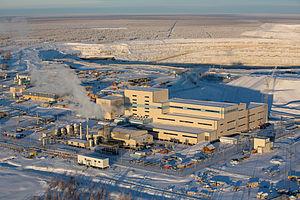
Alrosa, en russe : Открытое акционерное общество АЛРОСА, Aktsionernaya kompaniya Alrosa OJSC, est une entreprise publique d'extraction diamantifère russe. Alrosa est un groupe russe de sociétés d'extraction de diamants qui occupe la première position dans le monde en termes de production de diamants. Alrosa est engagée dans l'exploration de dépôt, l'extraction, le traitement et la vente des matières premières de diamant.
Niourba est une ville de la république de Sakha, en Russie. Sa population s'élevait à 9 850 habitants en 2017.